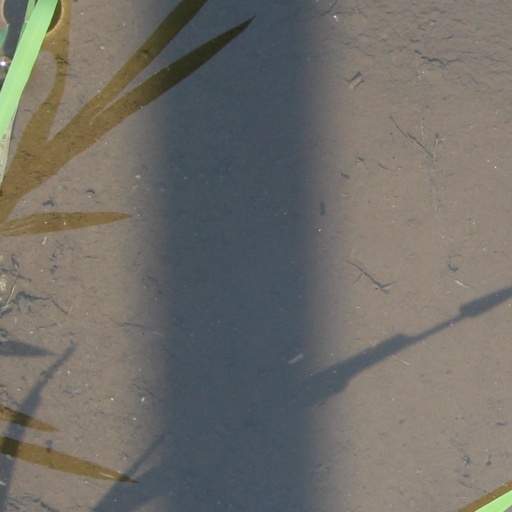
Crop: rice